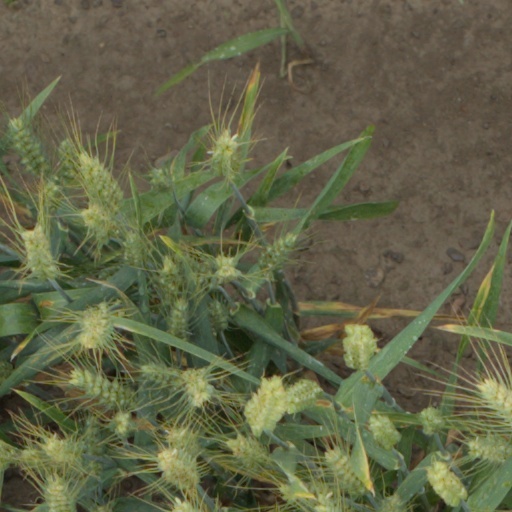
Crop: wheat